Abe Lemons

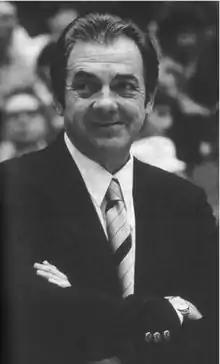
Lemons as head coach at Texas

A.E. "Abe" Lemons (November 21, 1922 – September 2, 2002) was an American college basketball player and coach. As a head coach at Oklahoma City University, Pan American University and the University of Texas at Austin, he compiled a record of 594–343 in 34 seasons.